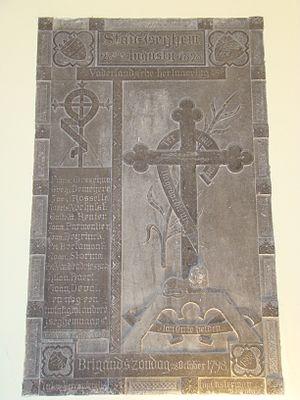
Eglise Saint-Tillo Izegem (Flandre occidentale, Belgique)
Le combat d'Ingelmunster, aussi appelé le Brigandszondag, se déroule pendant la guerre des Paysans.